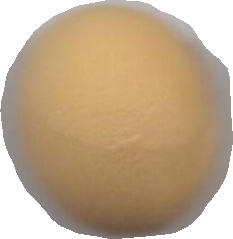
Variety: Grobogan